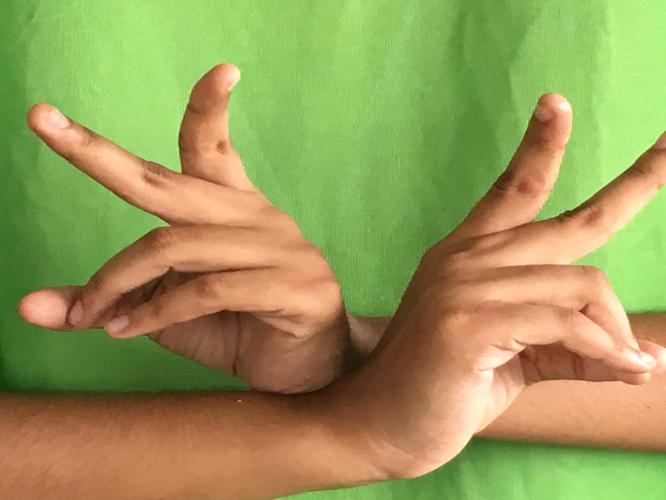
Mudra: Kartariswastika
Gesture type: double_hand